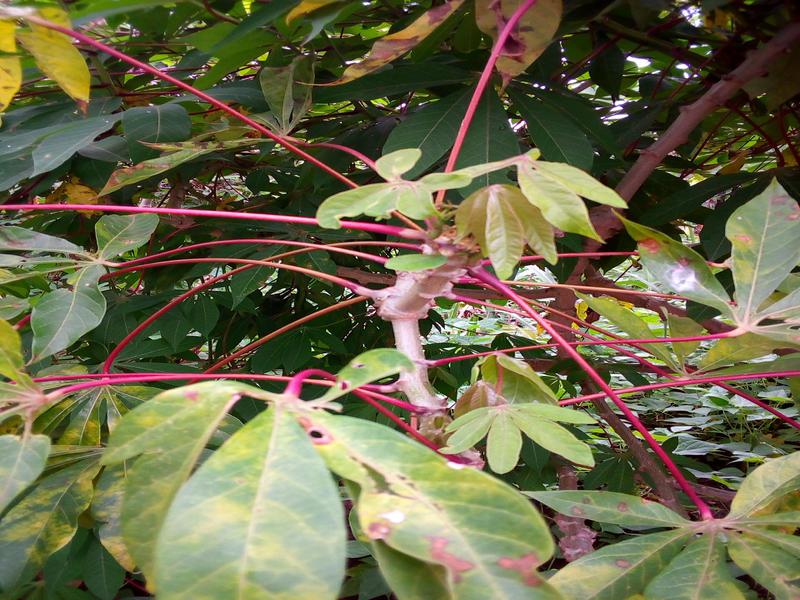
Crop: cassava
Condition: brown_streak_disease